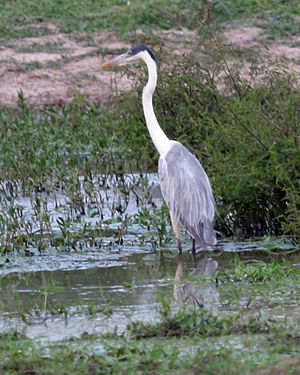
Cocoihejre
Cocoihejre er en fugleart, der lever i Sydamerika.